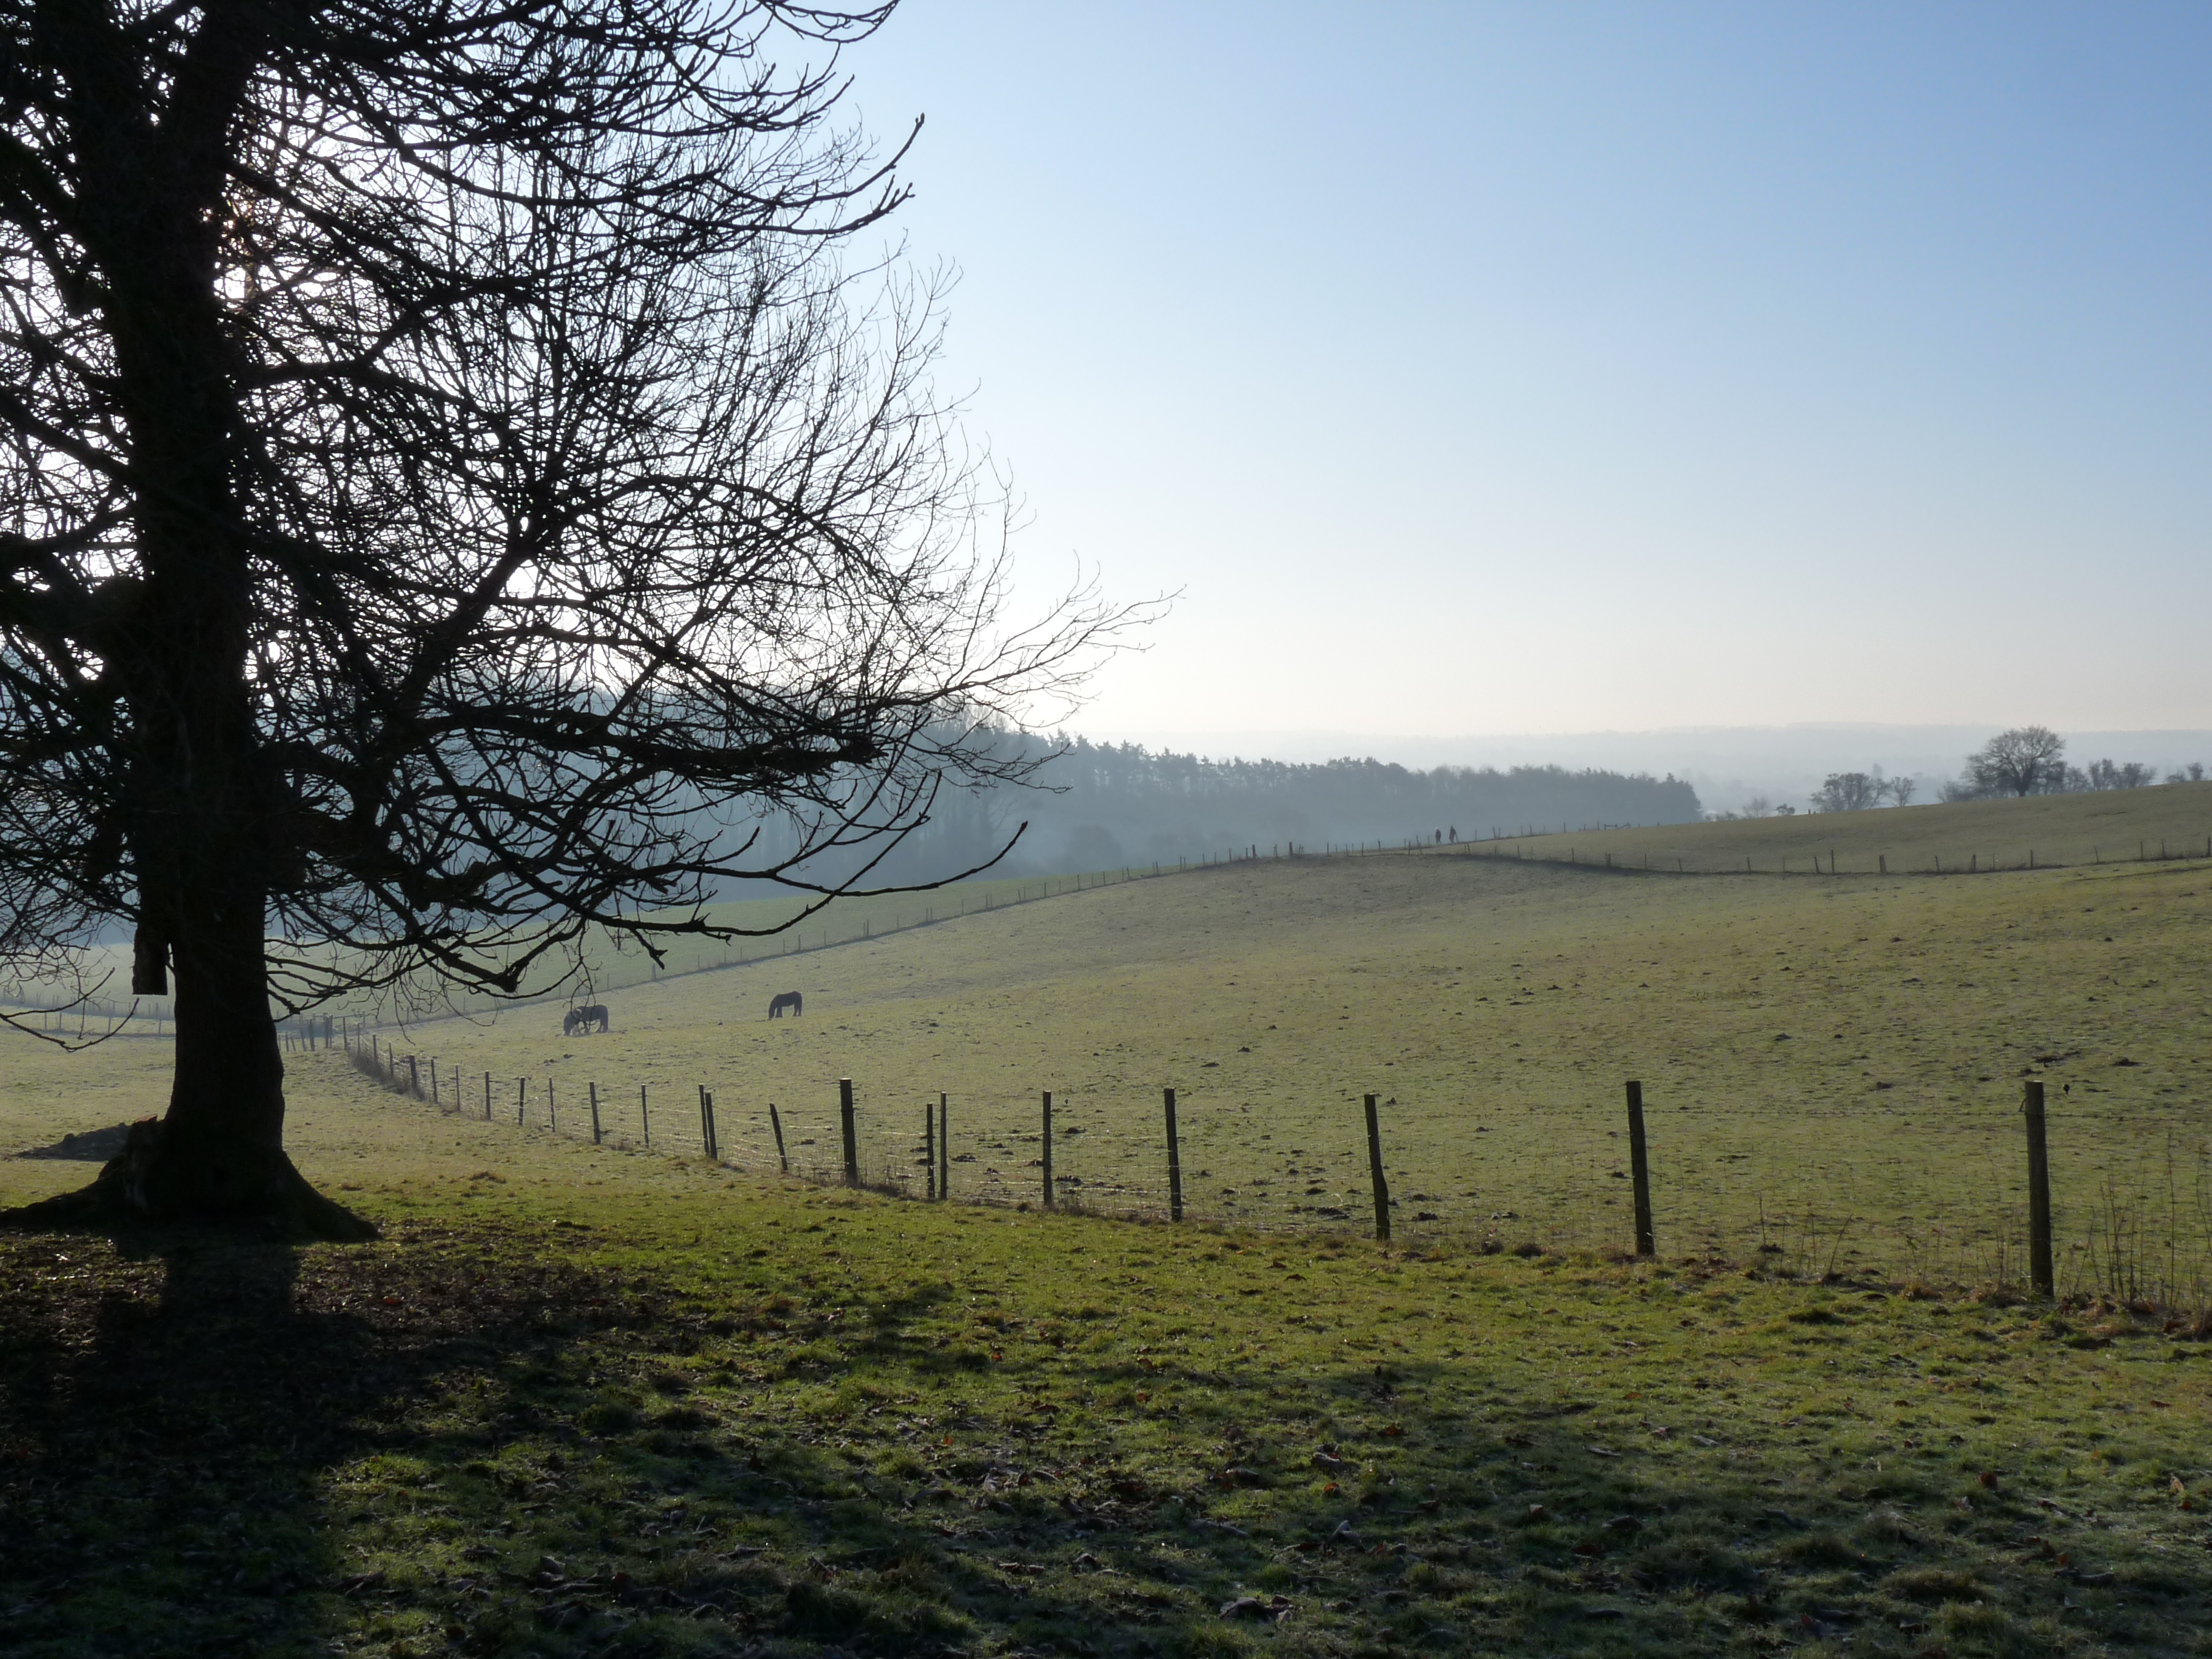
landscape, tree, nature, grass, winter, plant, sky, mist, field, meadow, sunlight, morning, hill, dawn, country, clear, evening, 2012, 2011, day, scene, hereford, marches, habitat, dailyshoot, 365, anawesomeshot, scenes, herefordshrire, rural area, natural environment, atmospheric phenomenon, woody plant